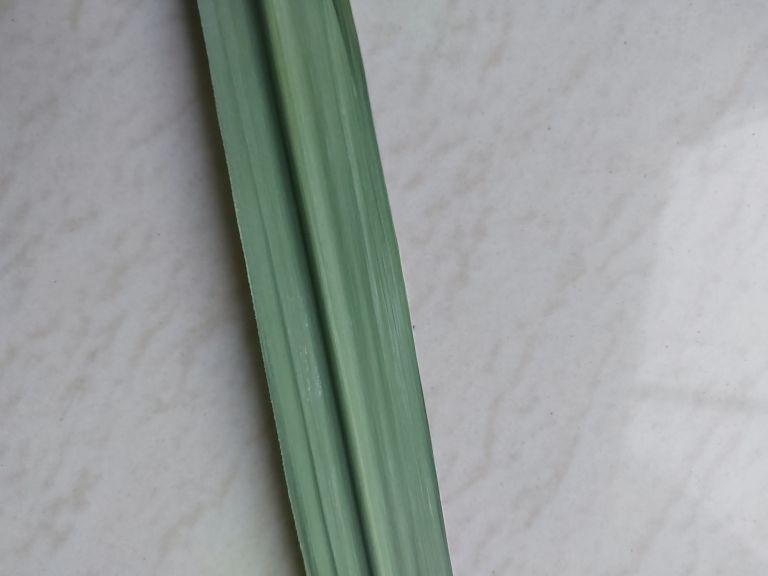
Label: Viral Disease